Koengen

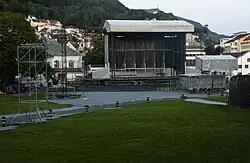
Koengen a day before the Eagles concert on June 1, 2009.

Koengen is an outdoor concert venue in the city centre of Bergen, Norway. The concert venue has a capacity of approximately 23,500 people.